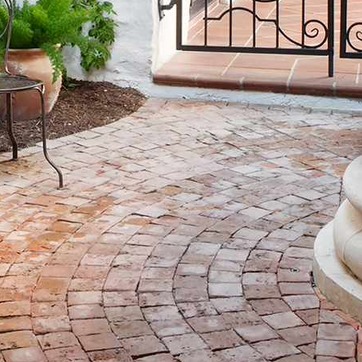
Material: stone